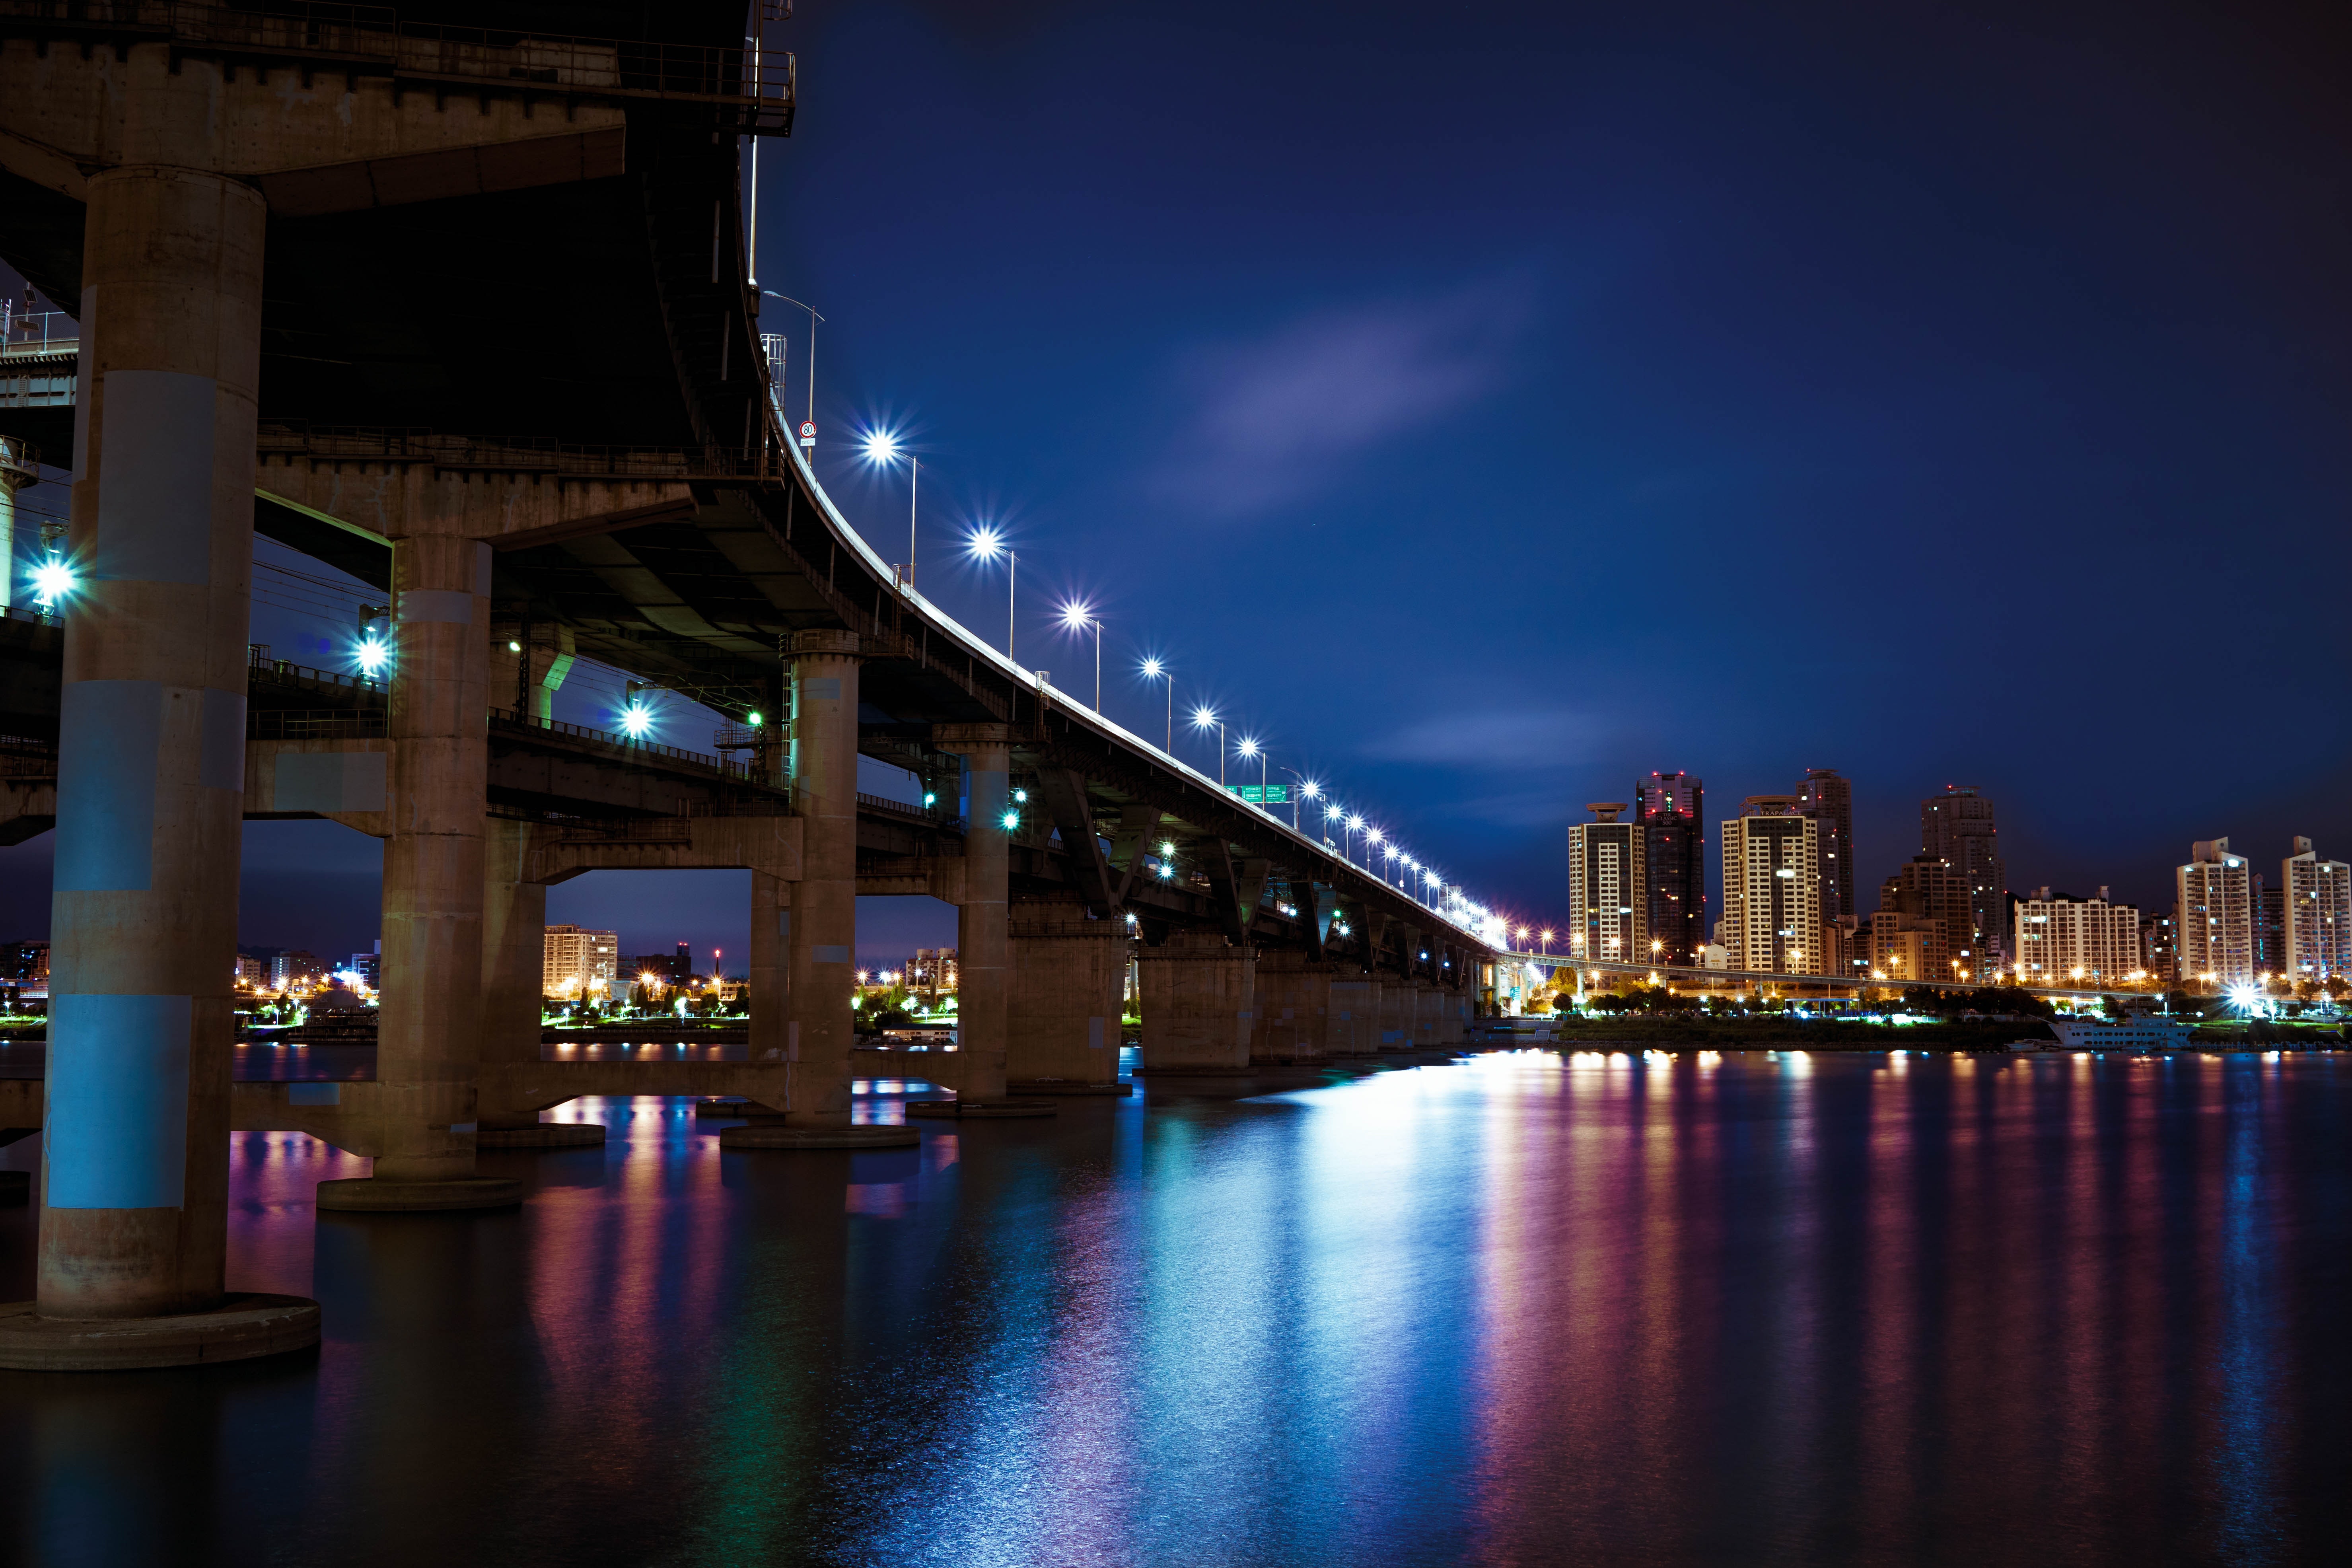
night, bridge, metropolitan area, blue, sky, landmark, cityscape, reflection, water, city, light, architecture, urban area, lighting, metropolis, river, human settlement, waterway, downtown, overpass, skyline, fixed link, skyway, evening, cable stayed bridge, nonbuilding structure, beam bridge, midnight, cloud, building, tower block, skyscraper, dusk